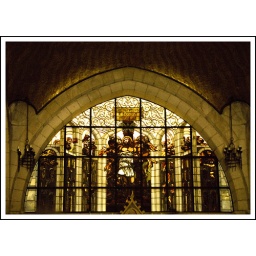
One of the three large stained glass windows in the cupola of the Chapel of the Flagellation.